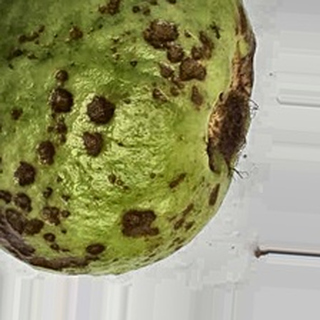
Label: guava_anthracnose